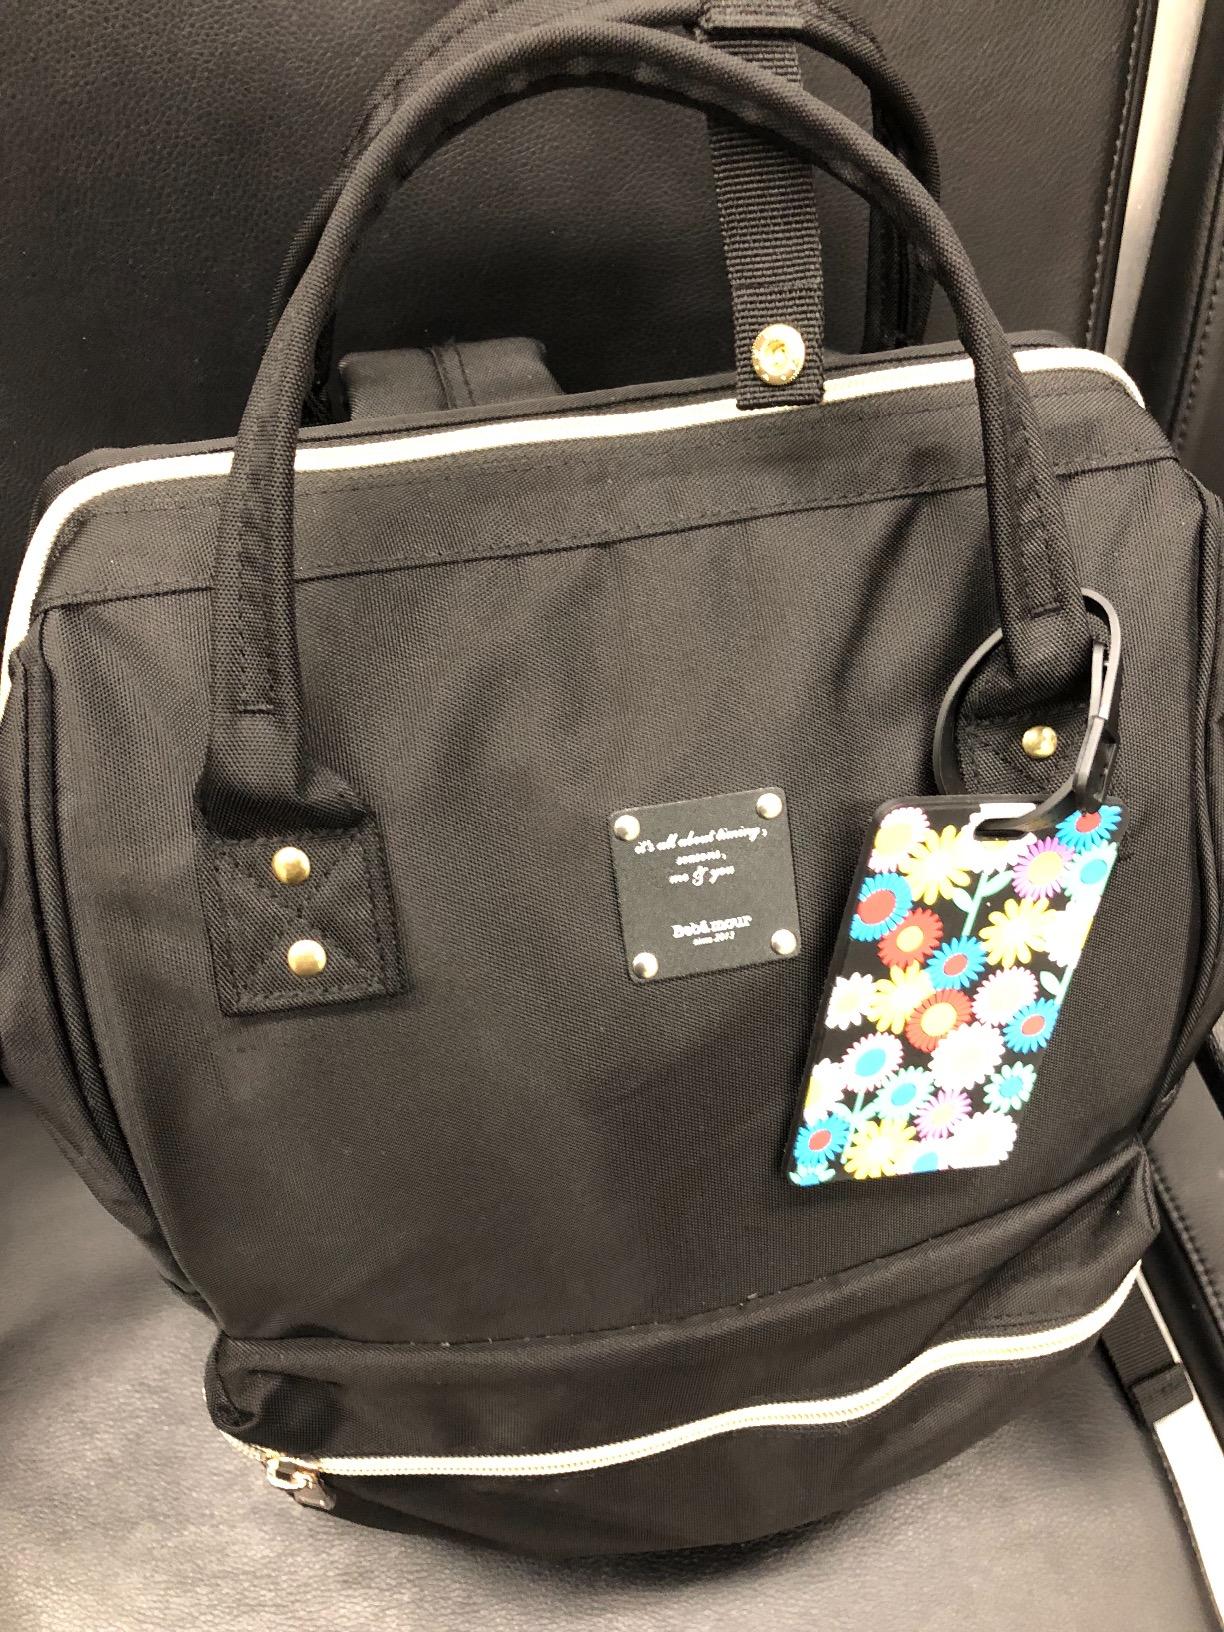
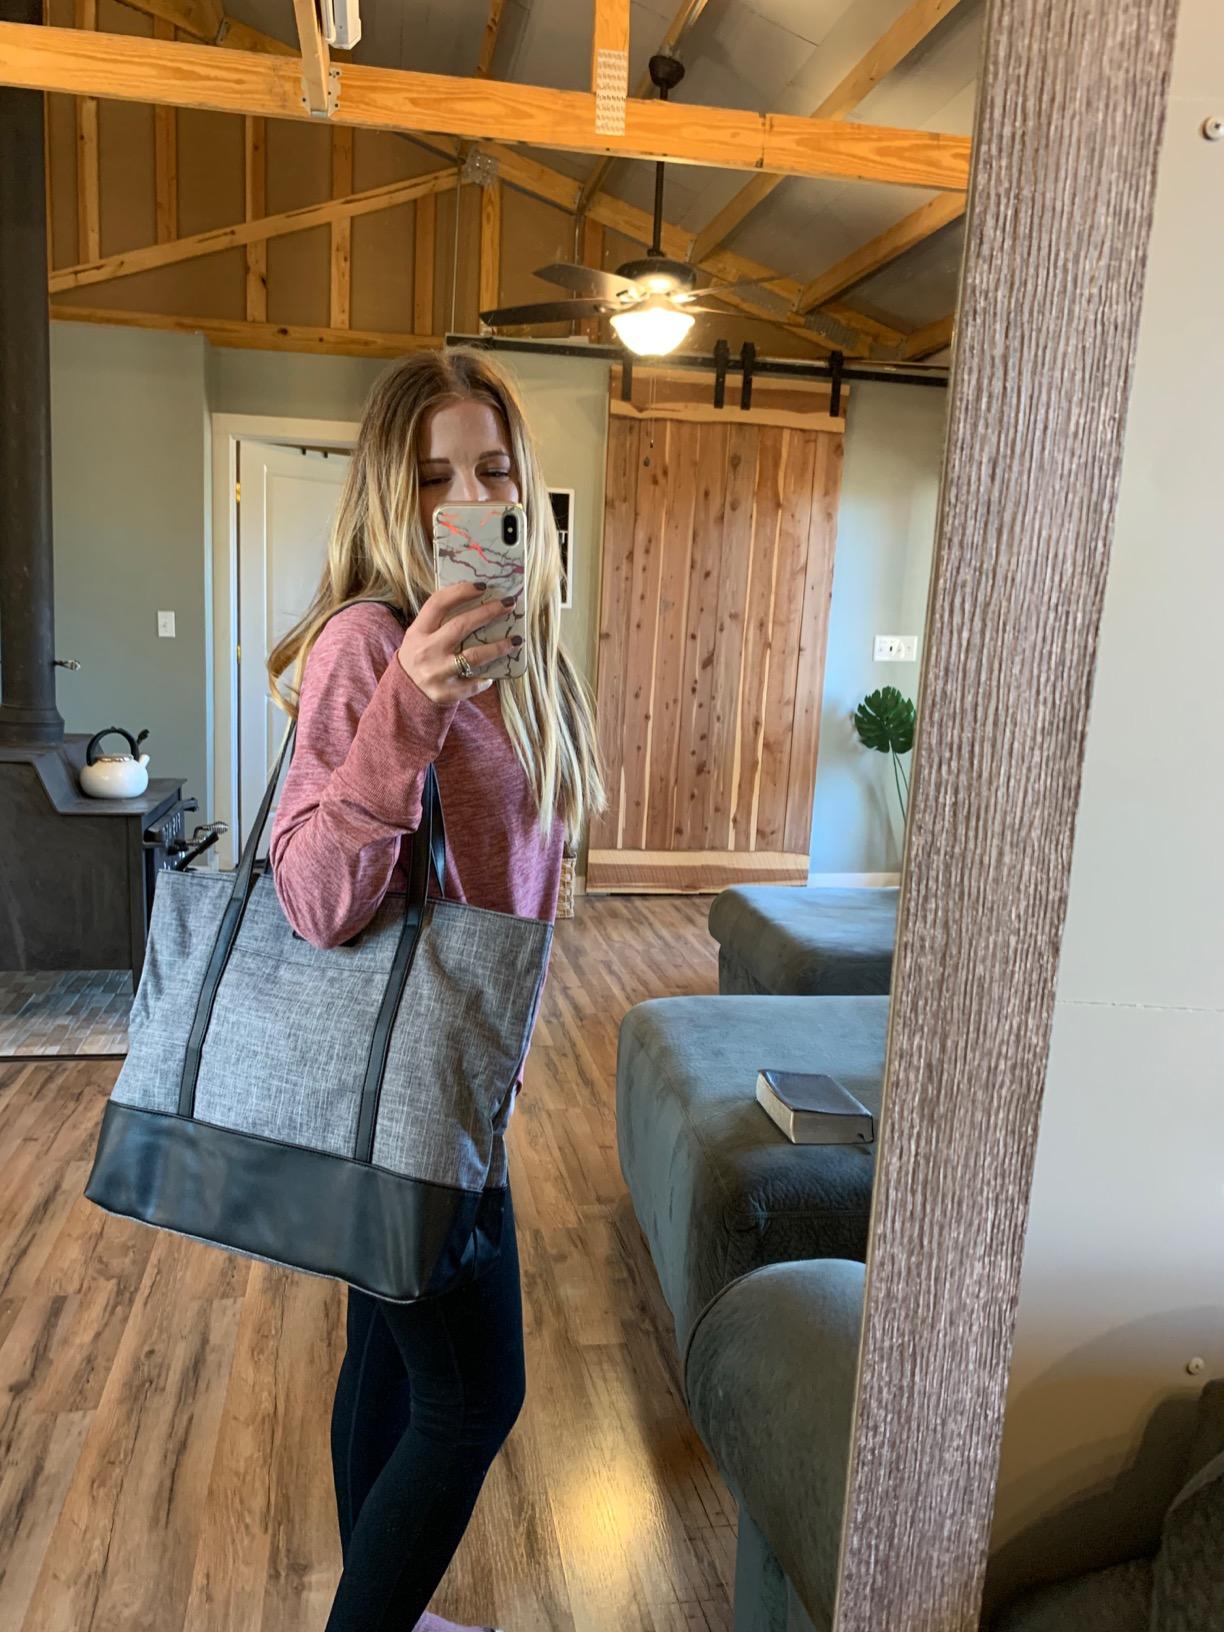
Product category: bag
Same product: no